Hermilio Valdizán

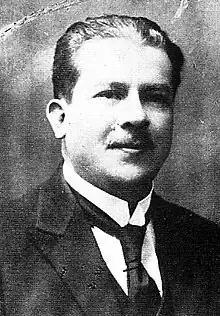
Hermilio Valdizán

Hermilio Valdizán (November 20, 1885 – December 25, 1929) was a Peruvian physician who specialized in psychiatry.